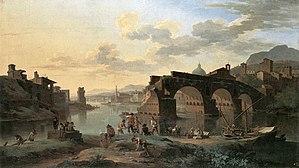
Jacob de Heusch est un peintre néerlandais du siècle d'or. Il est connu pour ses peintures de paysages italianisants.